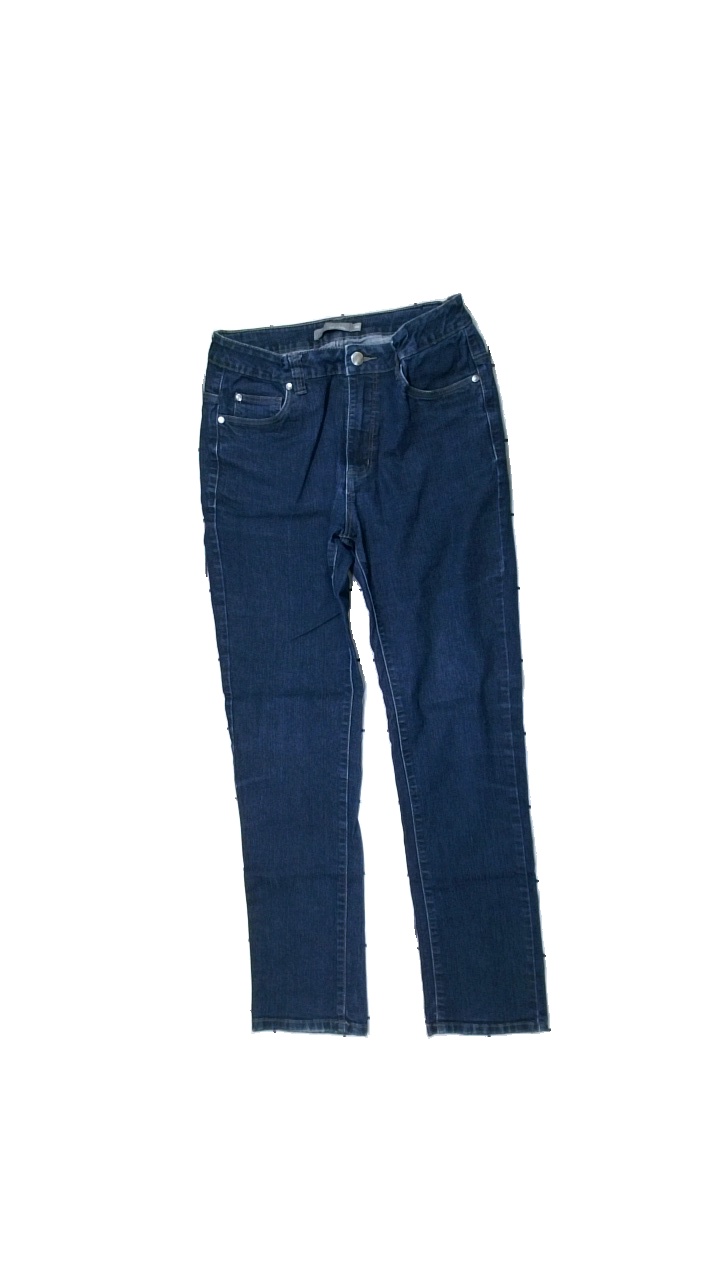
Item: Jeans (Ladies)
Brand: Mingeljeans
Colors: Blue
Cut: Regular
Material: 80% cotton, 18% polyester, 2% elastane
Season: All
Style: Denim
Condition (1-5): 3
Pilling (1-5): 5
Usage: Reuse
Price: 50-100